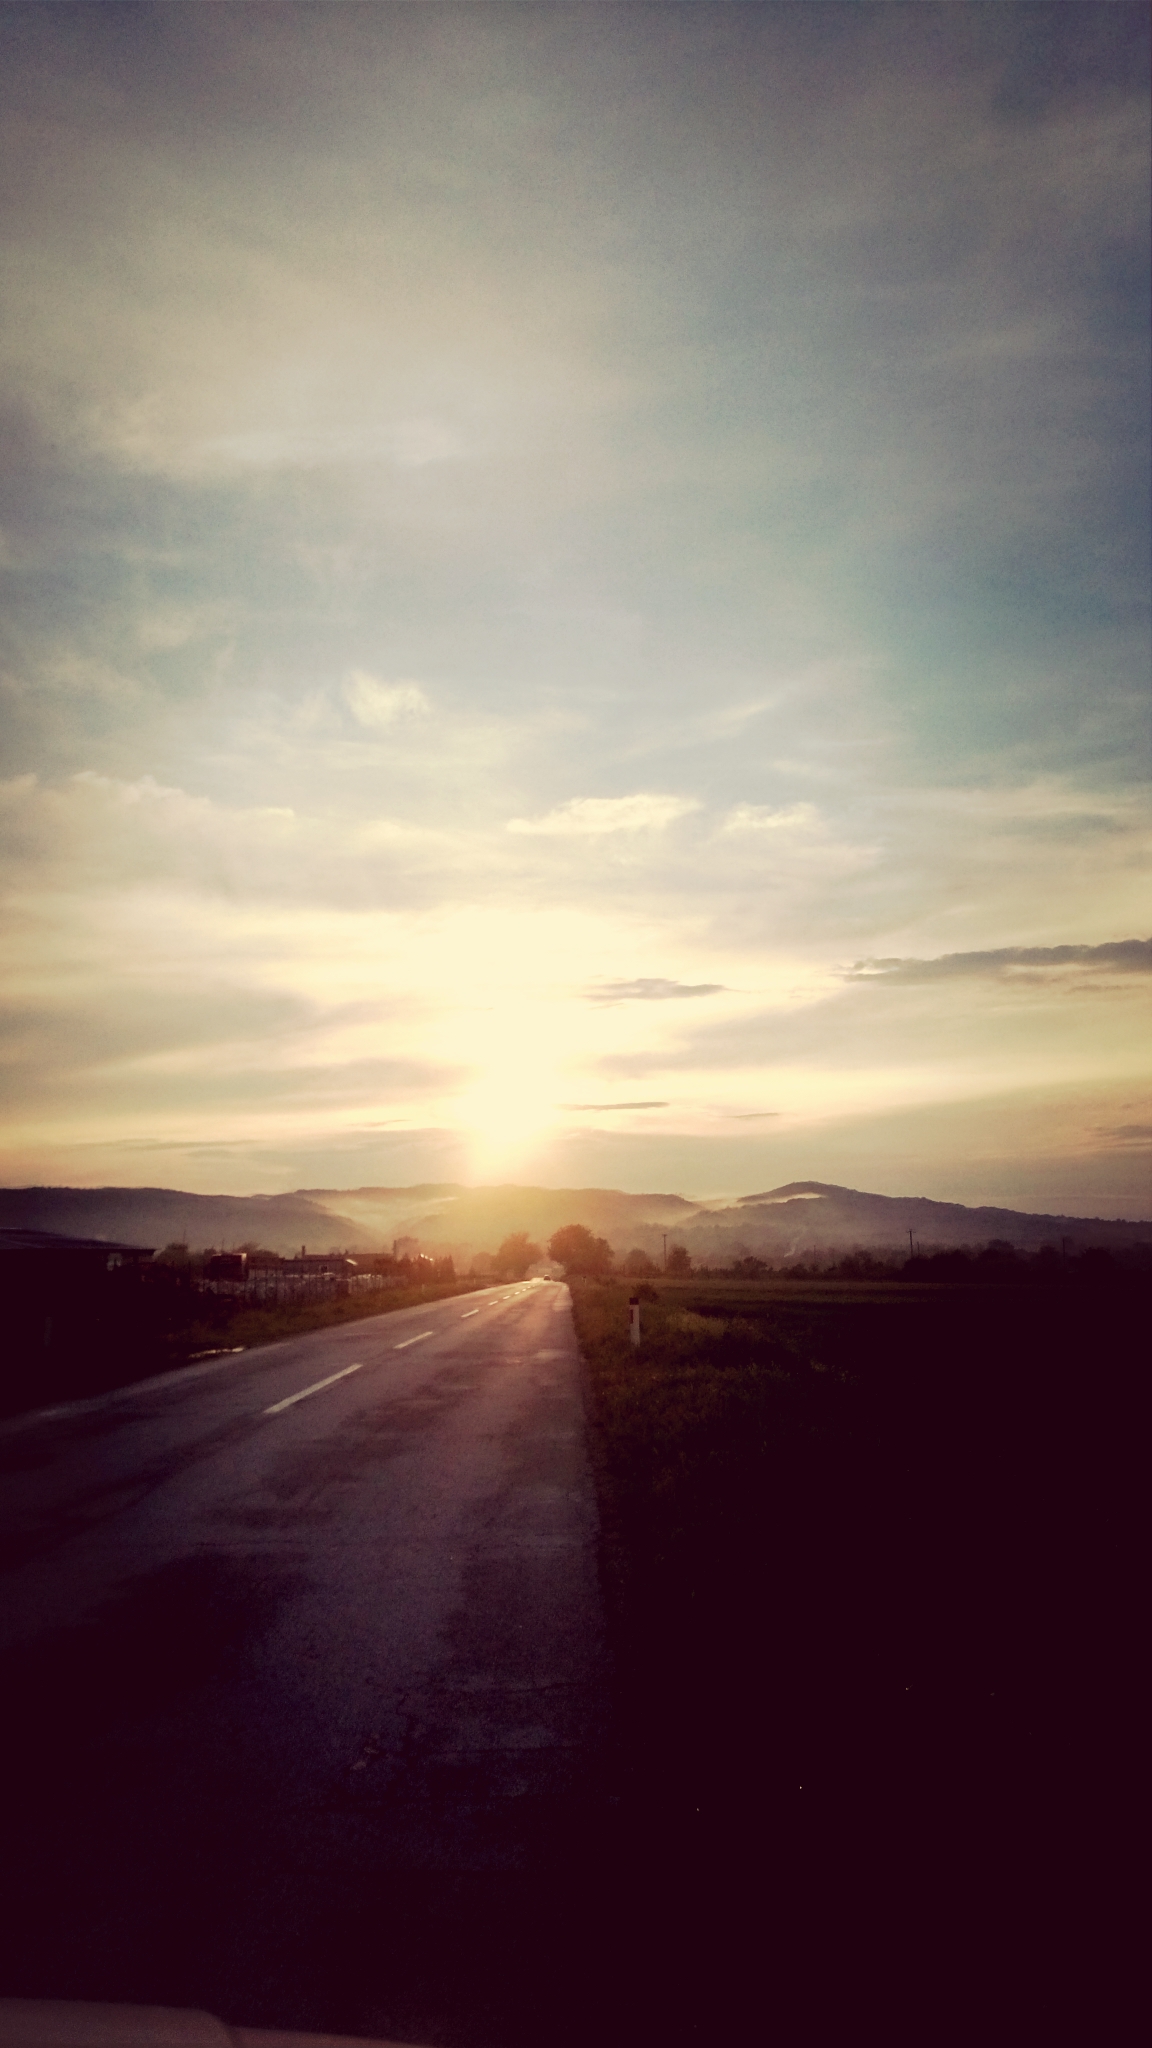
sunset, road, sky, horizon, sunrise, sun, cloud, atmosphere, afterglow, dawn, morning, sunlight, red sky at morning, dusk, evening, calm, sea, meteorological phenomenon, ecoregion, computer wallpaper